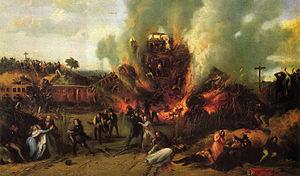
La catastrophe ferroviaire de Meudon a lieu le 8 mai 1842, lorsqu'un train en double traction allant de Versailles à Paris déraille dans cette commune du département de Seine-et-Oise sur la ligne de Paris à Versailles par la rive gauche de la Seine, mise en service moins de deux ans plus tôt.